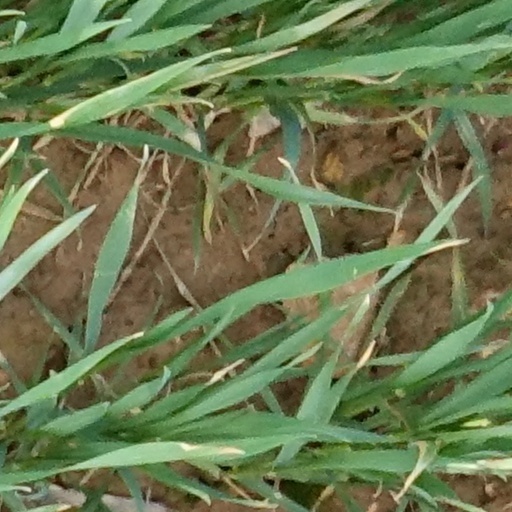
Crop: wheat